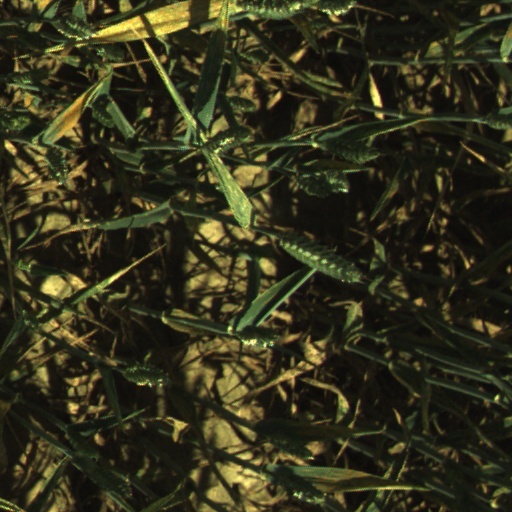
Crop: wheat